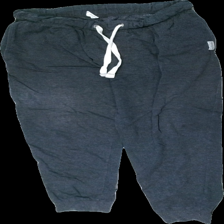
View: front
Type: Trousers
Category: Men
Brand: Not in the list
Brand text on label: Crossbow
Colors: Grey
Material: 65% cotton, 35% polyester
Cut: Regular
Size: M
Season: All
Price range: <50
Recommended usage: Export